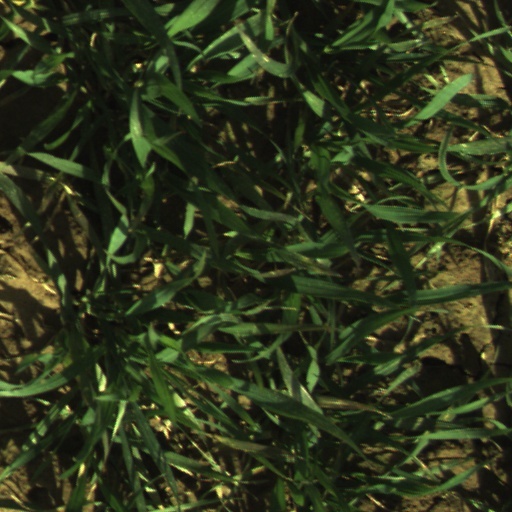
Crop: wheat